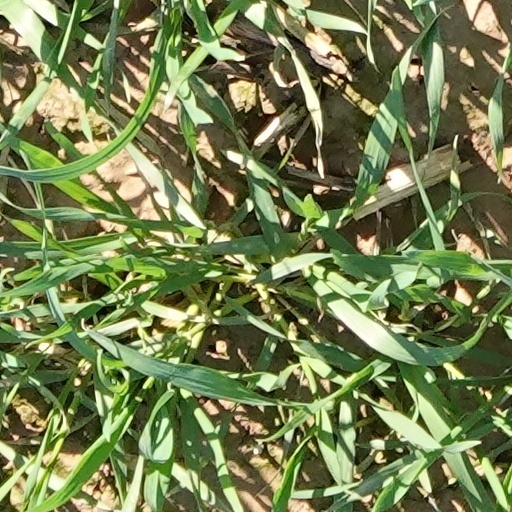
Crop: wheat